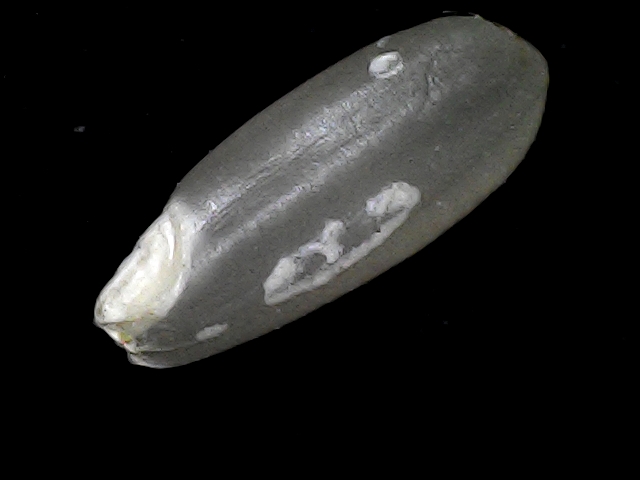
Rice variety: BD52